Luboshez Guang

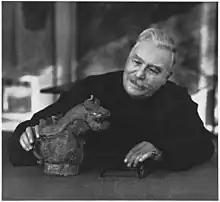
Luboshez with the "guang" (Sergius N. Ferris Luboshez Collection, Freer & Sackler Gallery Archives)

Luboshez held on to the "guang" at his residence in Maryland until 1982, when it was sold for $154,000 in a Sotheby's auction to a dealer in London.